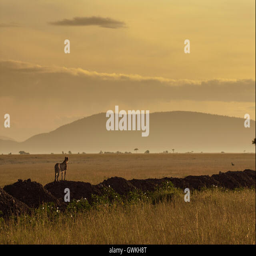
a cheetah stands on a hill overlooking geographical feature category .